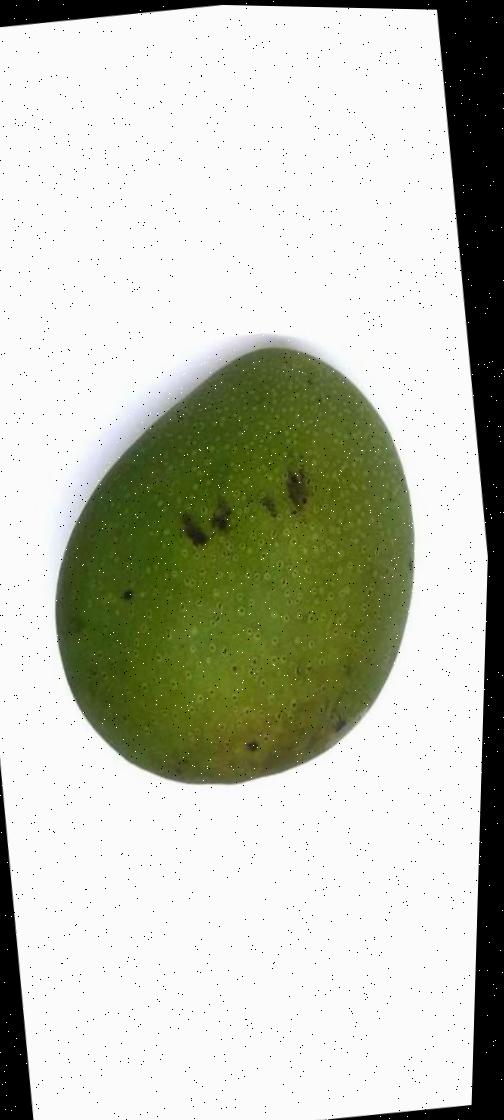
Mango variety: Ashshina Zhinuk